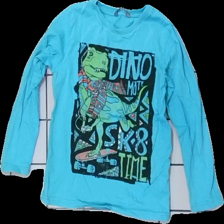
View: front
Type: Top
Category: Children
Brand: Lindex
Colors: Blue, Black, Green, Multicolor
Material: 100% cotton
Pattern: Animal print
Cut: Regular
Size: 122
Season: All
Damage location: top right
Price range: <50
Recommended usage: Reuse
Description: blå långärmad tröja med dinosaurie och text på, tryck sprucket